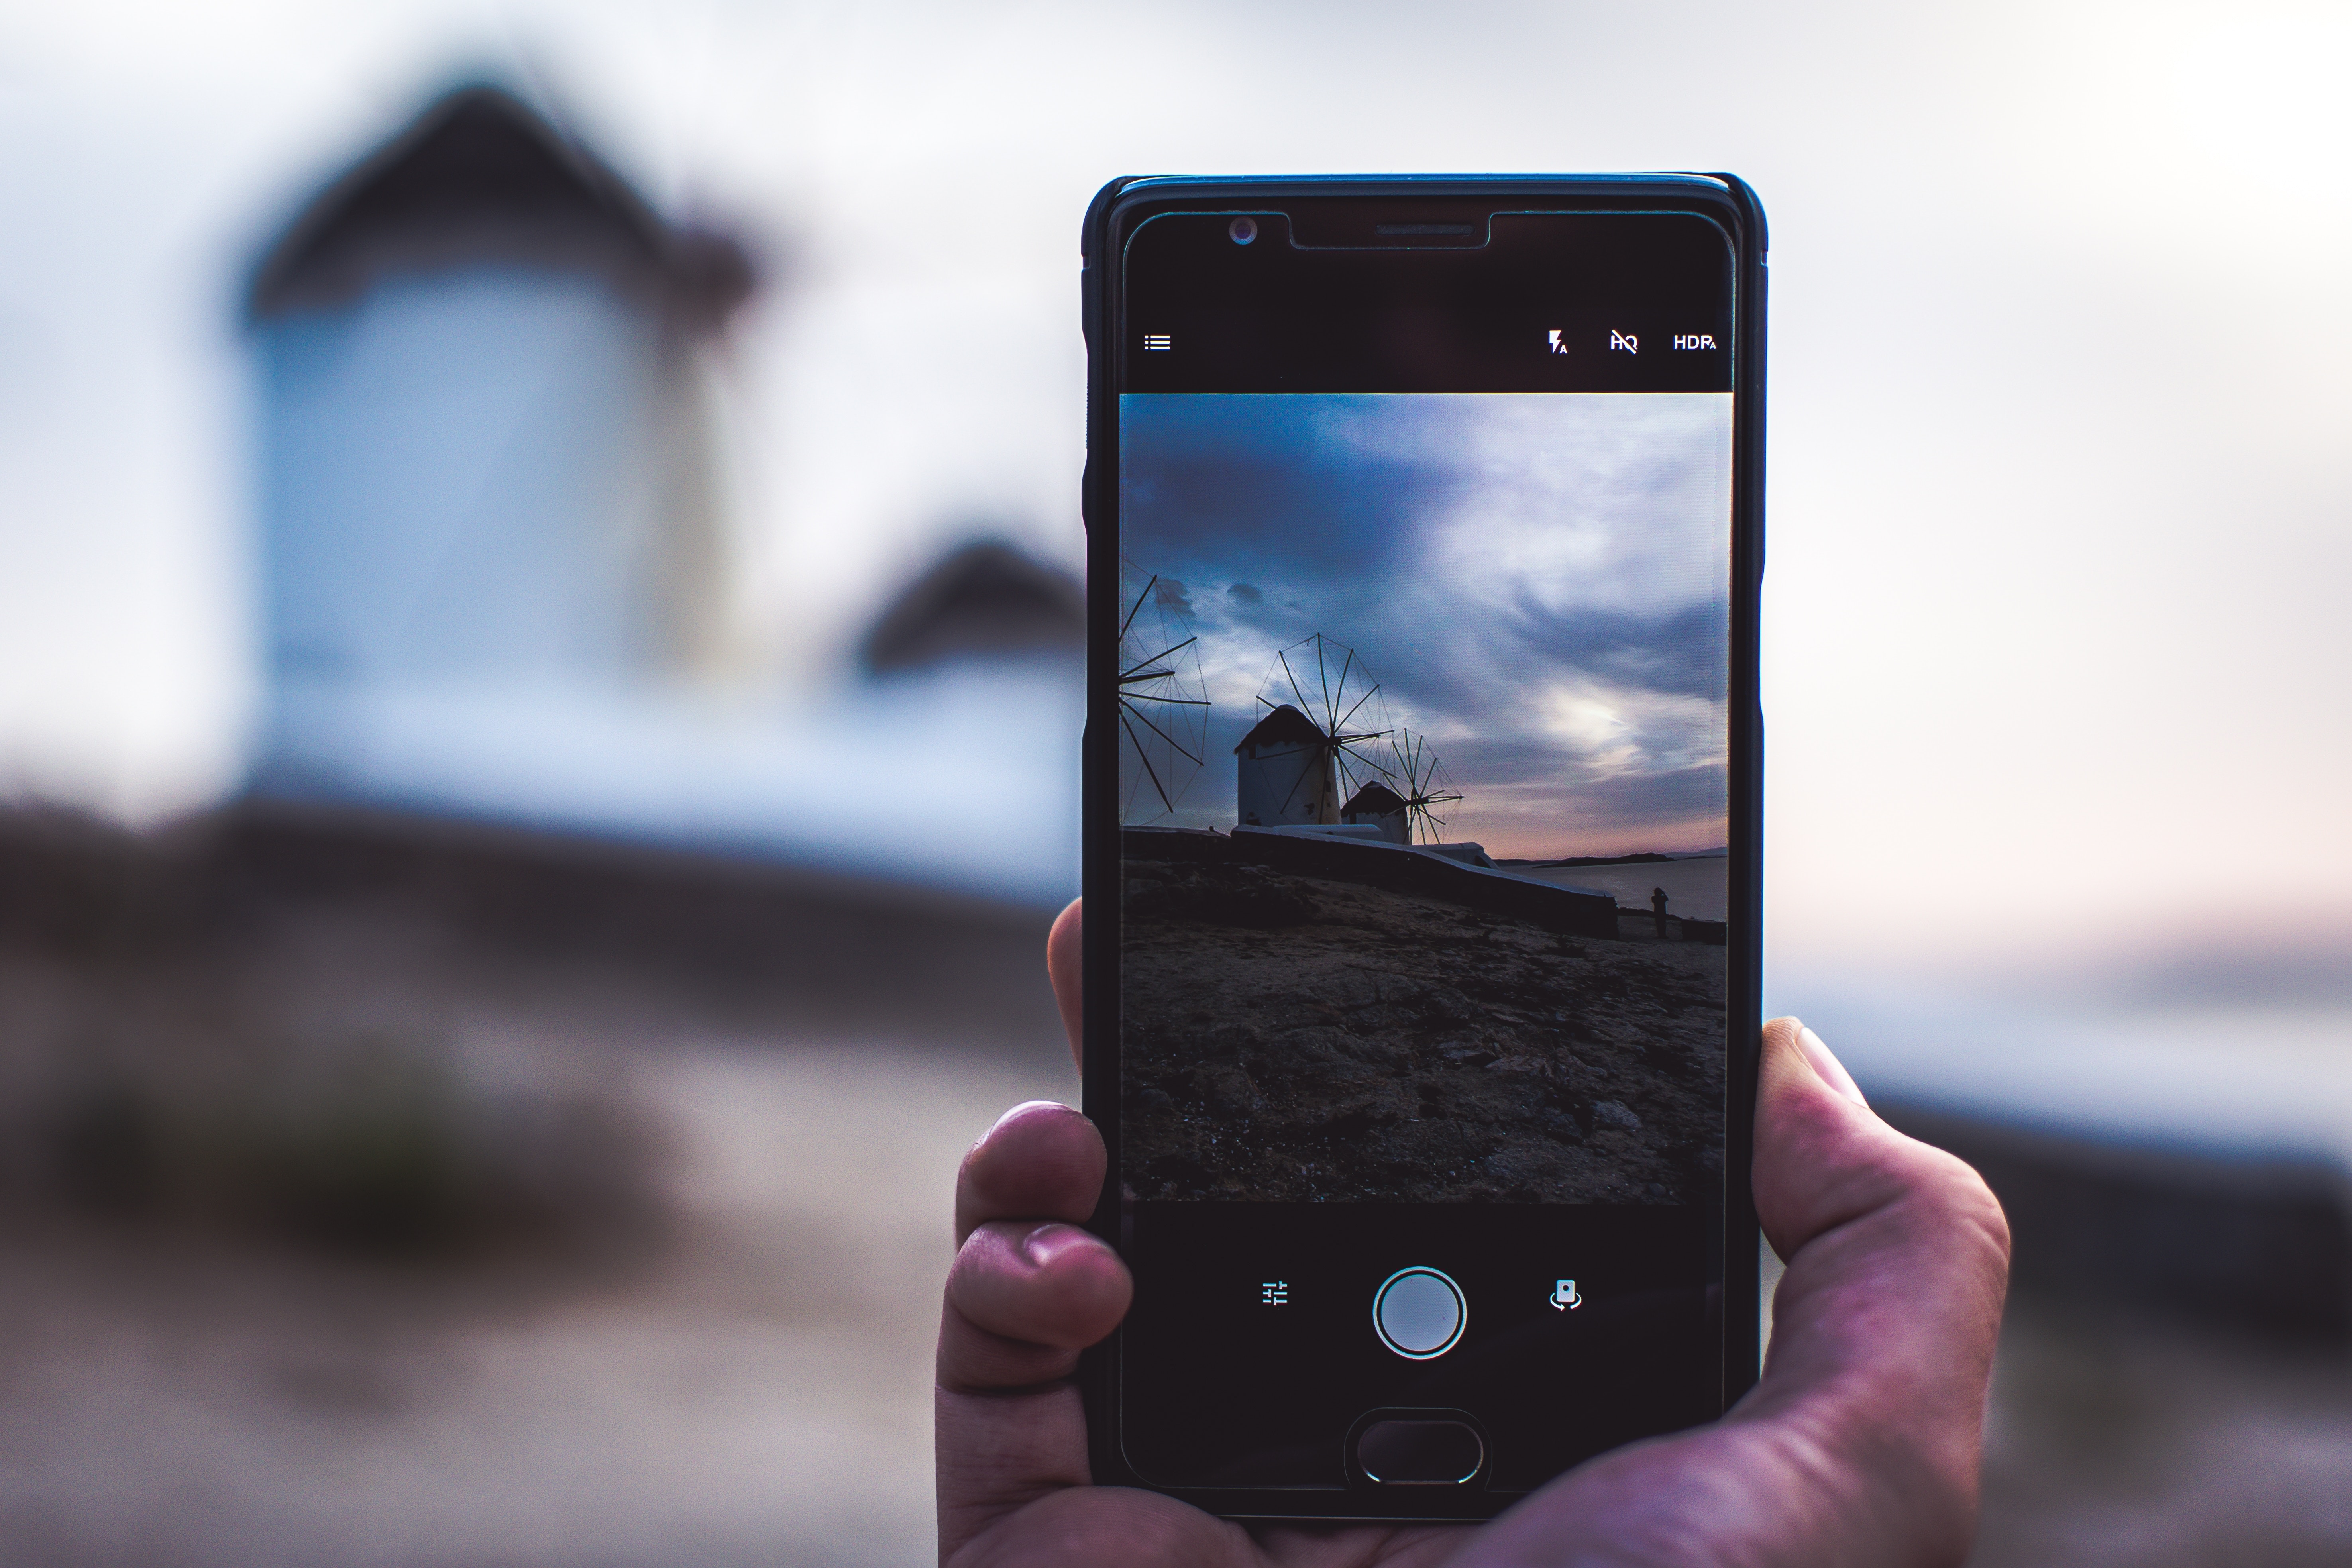
iphone, smartphone, hand, sky, technology, windmill, telephone, gadget, hold, mobile phone, holding, cool image, cool photo, electronic device, portable communications device, communication device, feature phone, cellular network, telephony